Organocopper chemistry

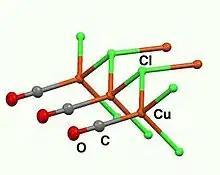
Part of the framework of CuCl(CO). In this coordination polymer, the Cu centers are tetrahedral linked by triply bridging chloride ligands.

Alkenes bind to copper(I), although again generally weakly. The binding of ethylene to Cu in proteins has a broad significance in plant biology so much so that ethylene is classified as a plant hormone. Its presence, detected by the Cu-protein, affects fruit ripening and many other developments.